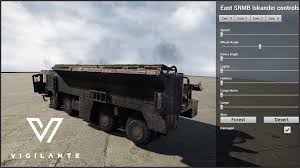
Label: Iskander